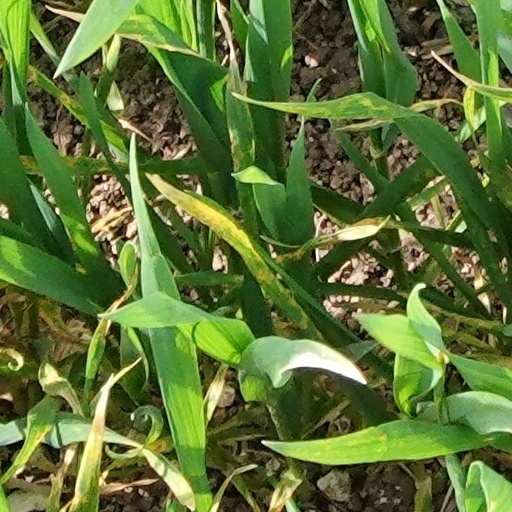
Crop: wheat